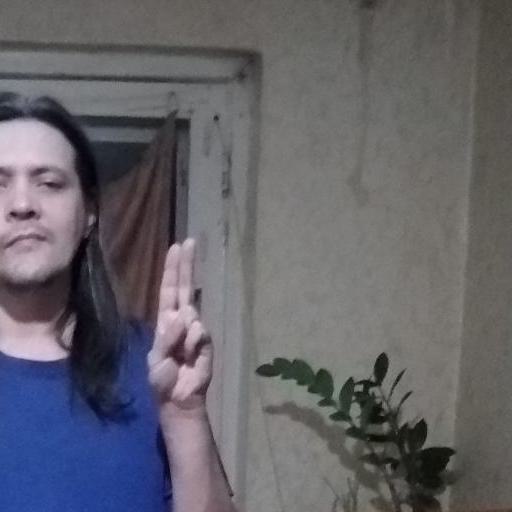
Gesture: two_up